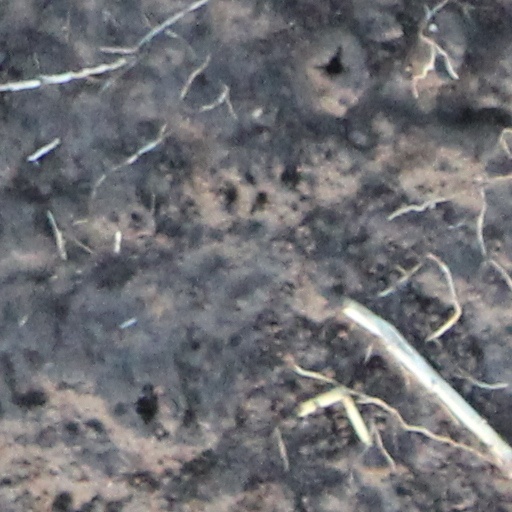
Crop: wheat